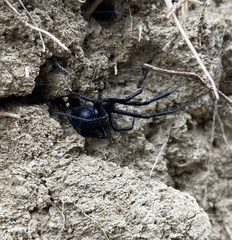
Species: Lactrodectus_hesperus